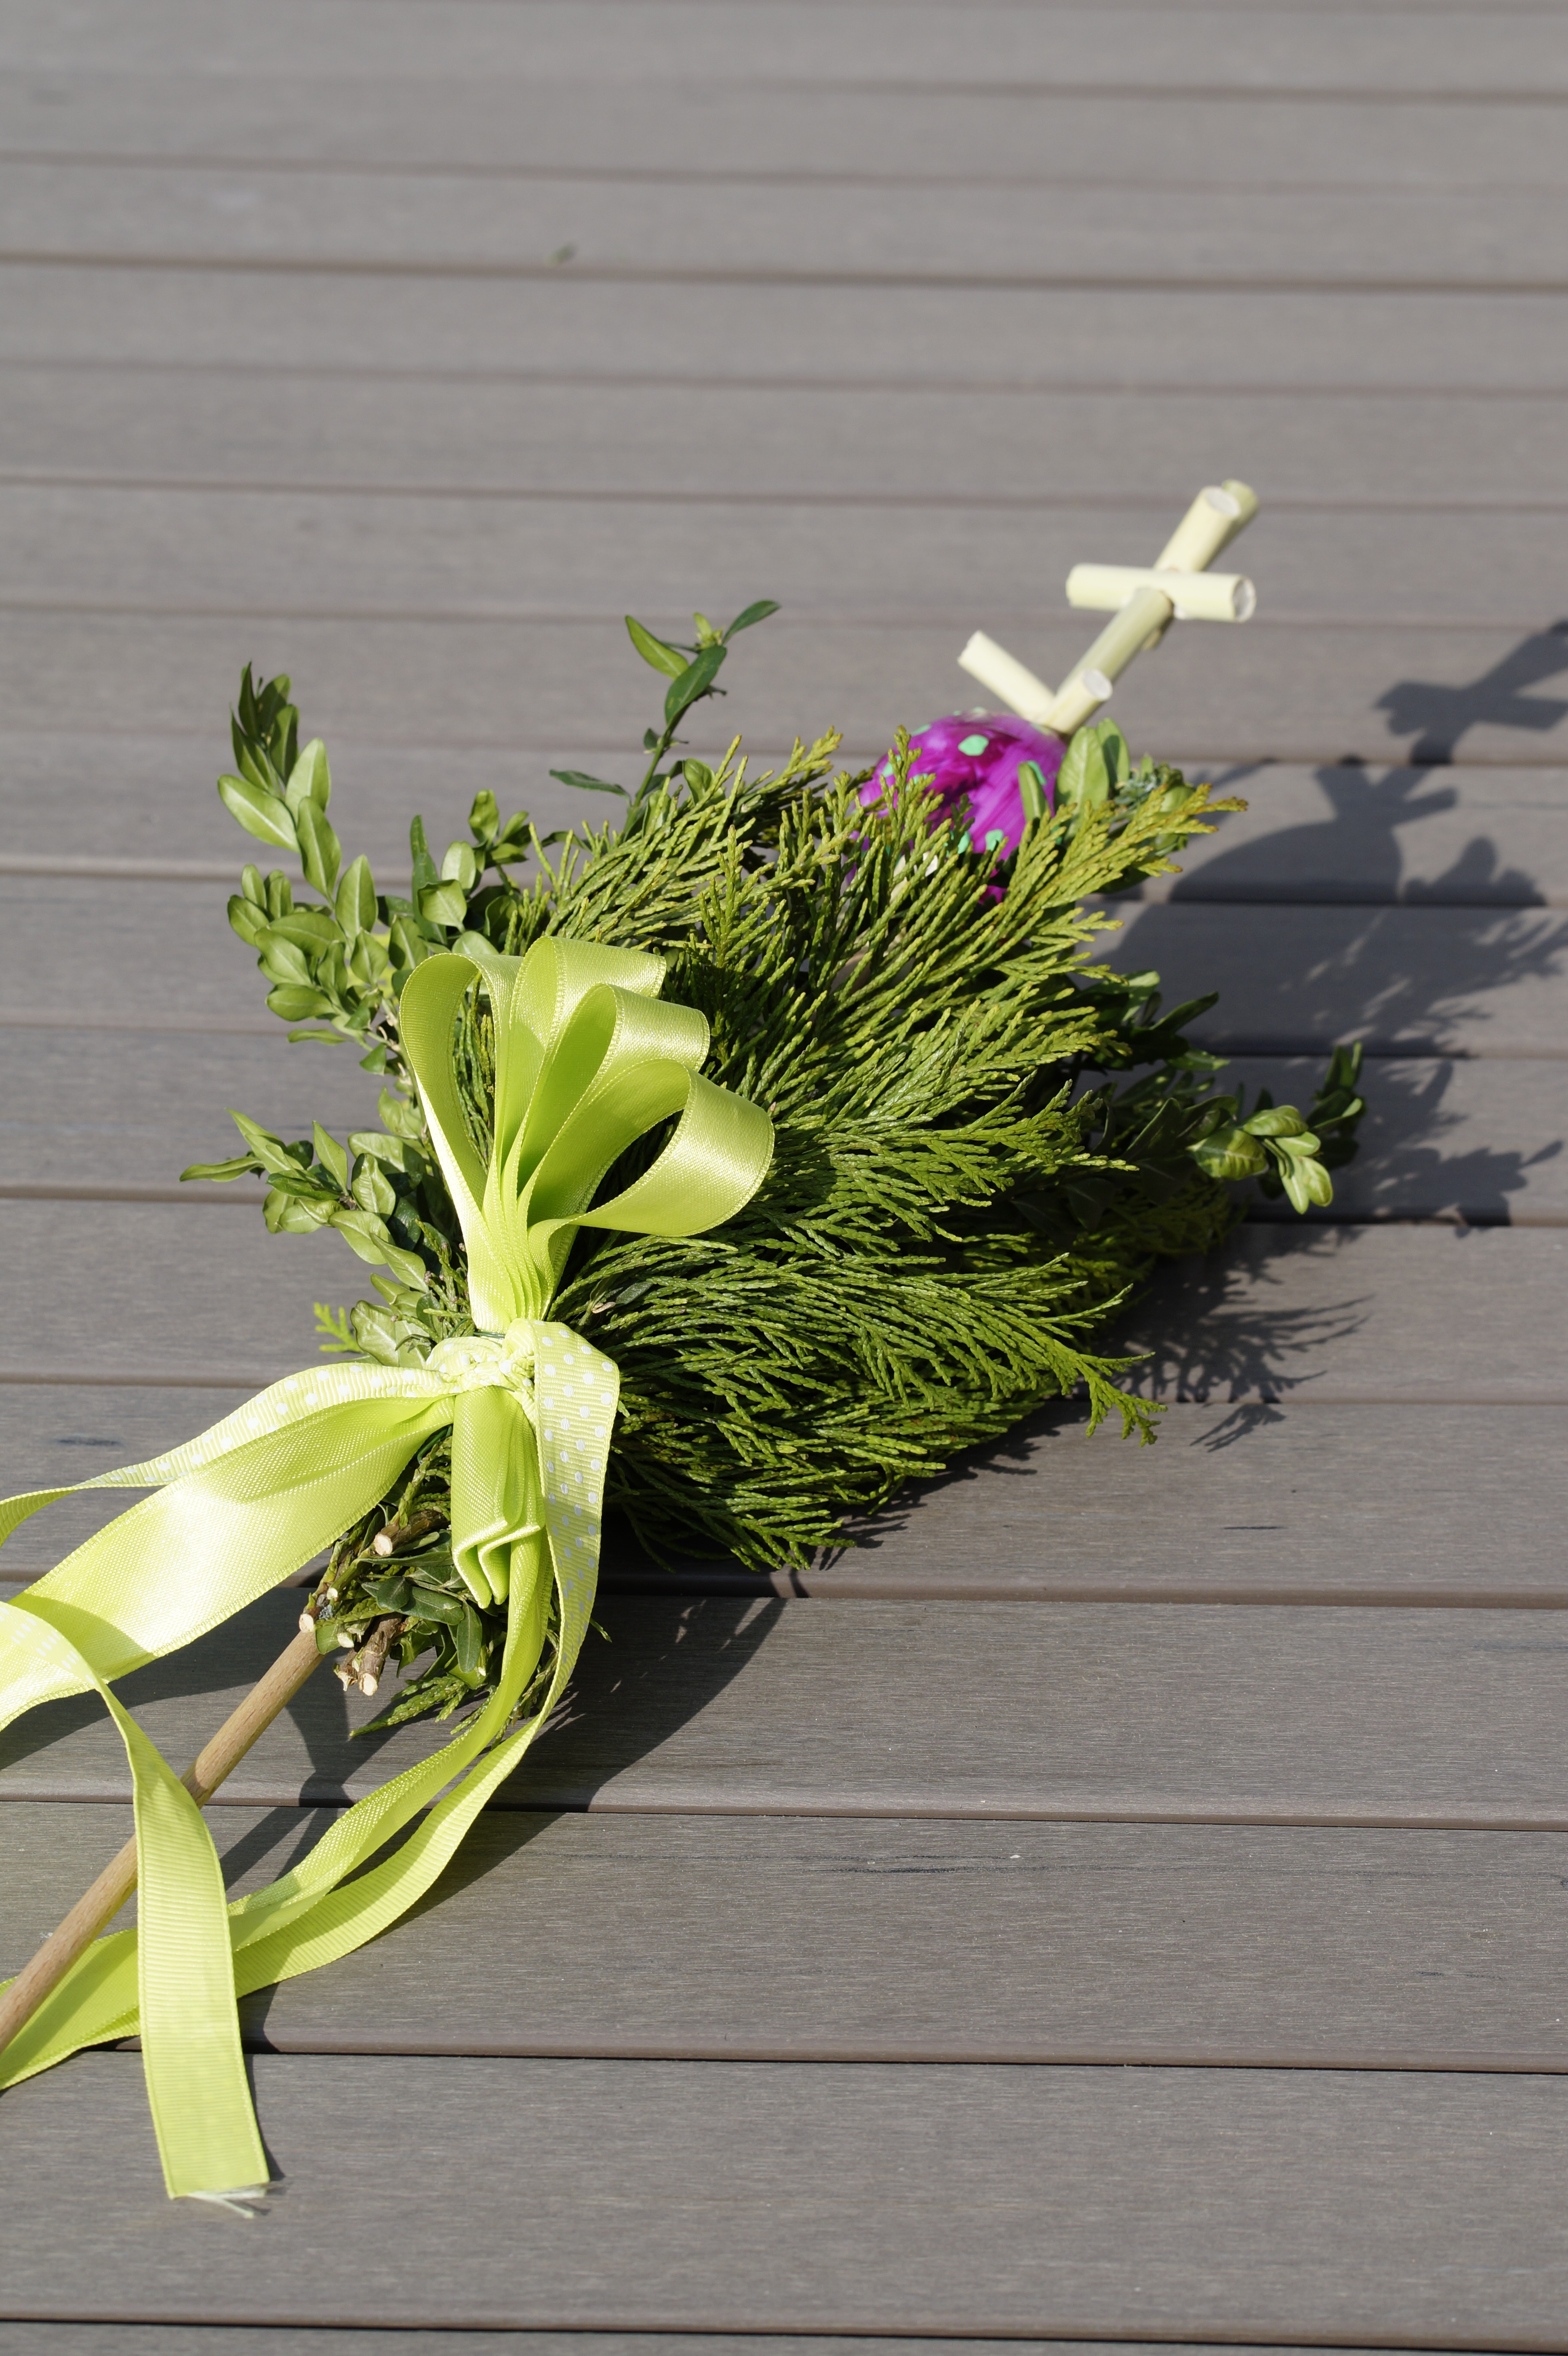
plant, flower, spring, green, symbol, religion, church, cross, christian, flora, catholic, christ, art, faith, jesus, christianity, easter, custom, palm trees, bouquets, floristry, ritual, dedicated to, customs, flower bouquet, cut flowers, ikebana, floral design, palm sunday, flower arranging